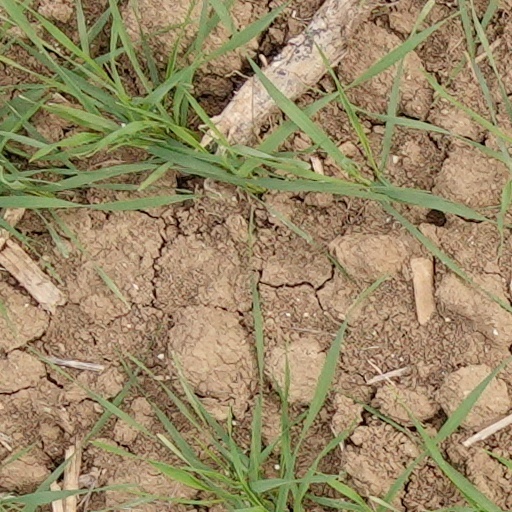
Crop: wheat